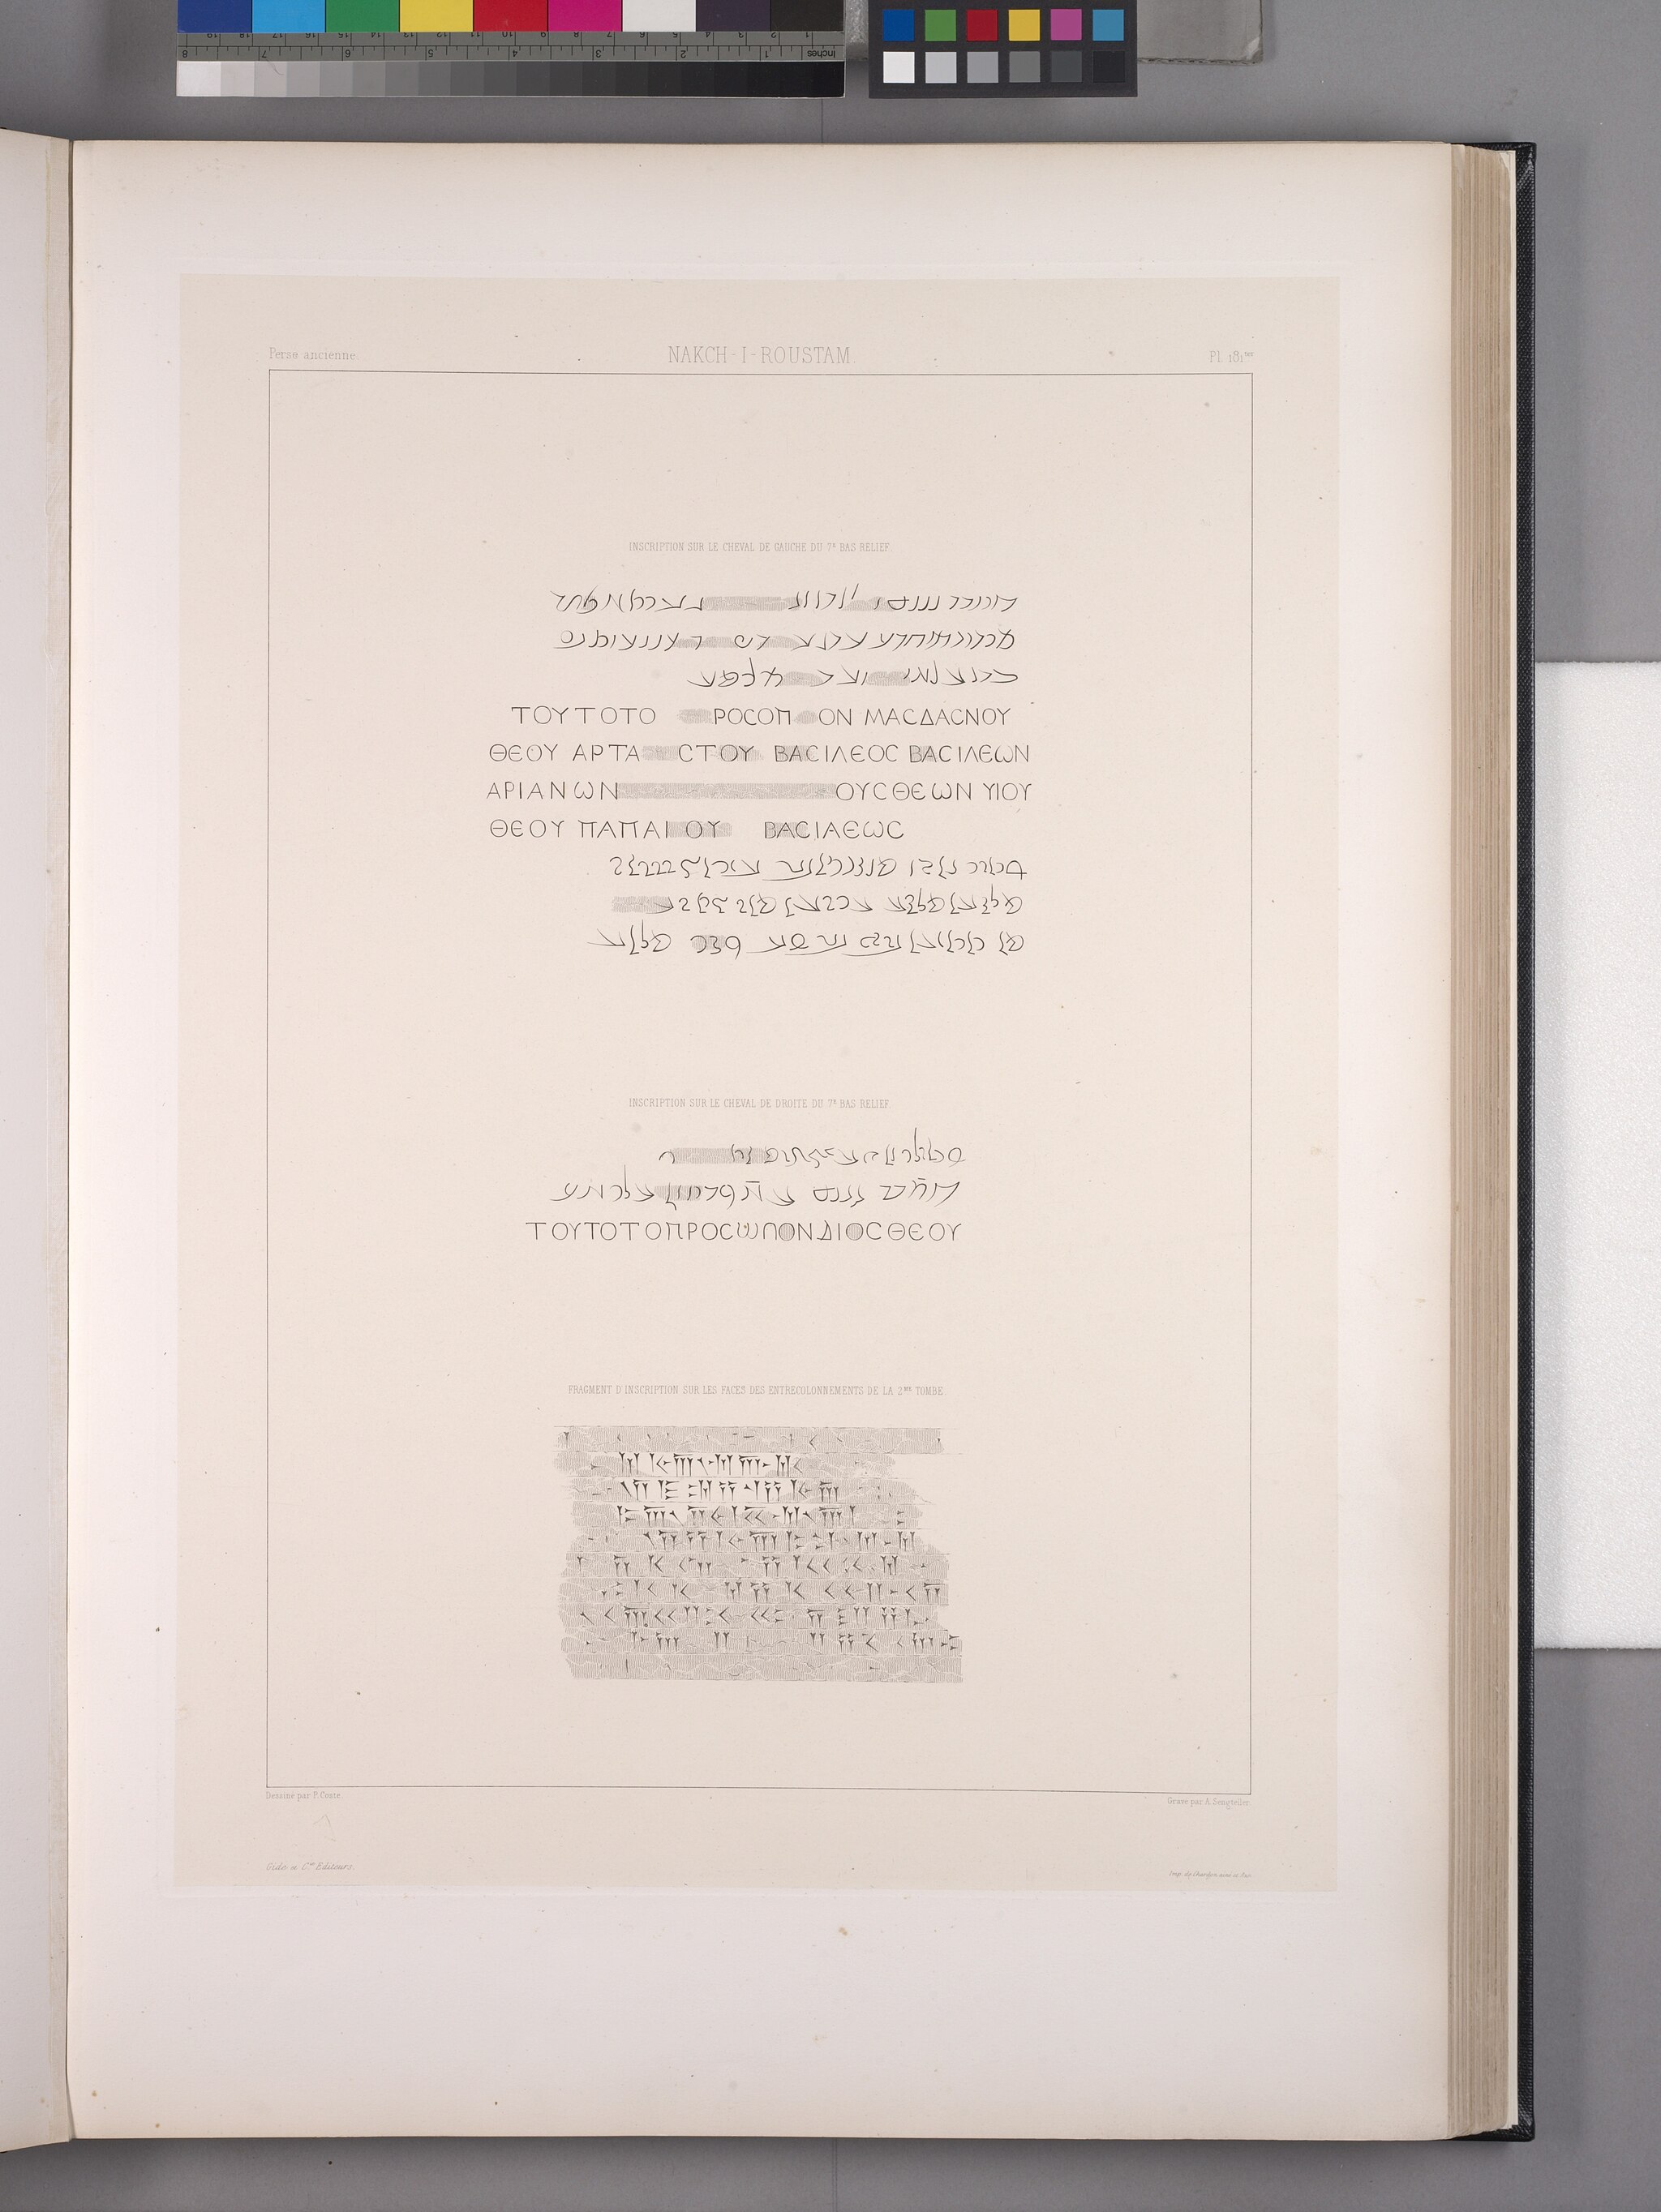
Title: Nakch-i-Roustam. Inscription sur le cheval de gauche du 7-e. bas-relief; Inscription sur le cheval de droite du 7-e. bas-relief; Fragment d'inscription sur les faces des entrecolonnements de (NYPL b12482496-1542898)
Description: Nakch-i-Roustam. Inscription sur le cheval de gauche du 7-e. bas-relief; Inscription sur le cheval de droite du 7-e. bas-relief; Fragment d'inscription sur les faces des entrecolonnements de la 2-me tombe
Date: 1851
Categories: Images uploaded by Fæ, PD-old-100-expired, PD-scan (PD-old-auto-expired), Images from the New York Public Library, CC-PD-Mark, Media needing category review as of 28 October 2016, NYPL General Research Division, Voyage en Perse, PD-old missing SDC copyright status, Drawings of Naqsh-e Rustam